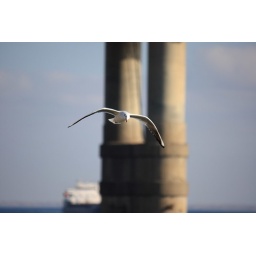
Photo taken in Saratov near the Saratov bridge across the river Volga